Sworn Brothers

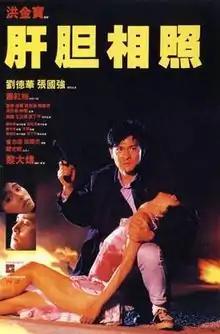
Film poster

Sworn Brothers is a 1987 Hong Kong action crime drama film directed by David Lai and starring Andy Lau and Cheung Kwok-keung as step brothers on the opposite sides of the law as a triad and cop respectively.